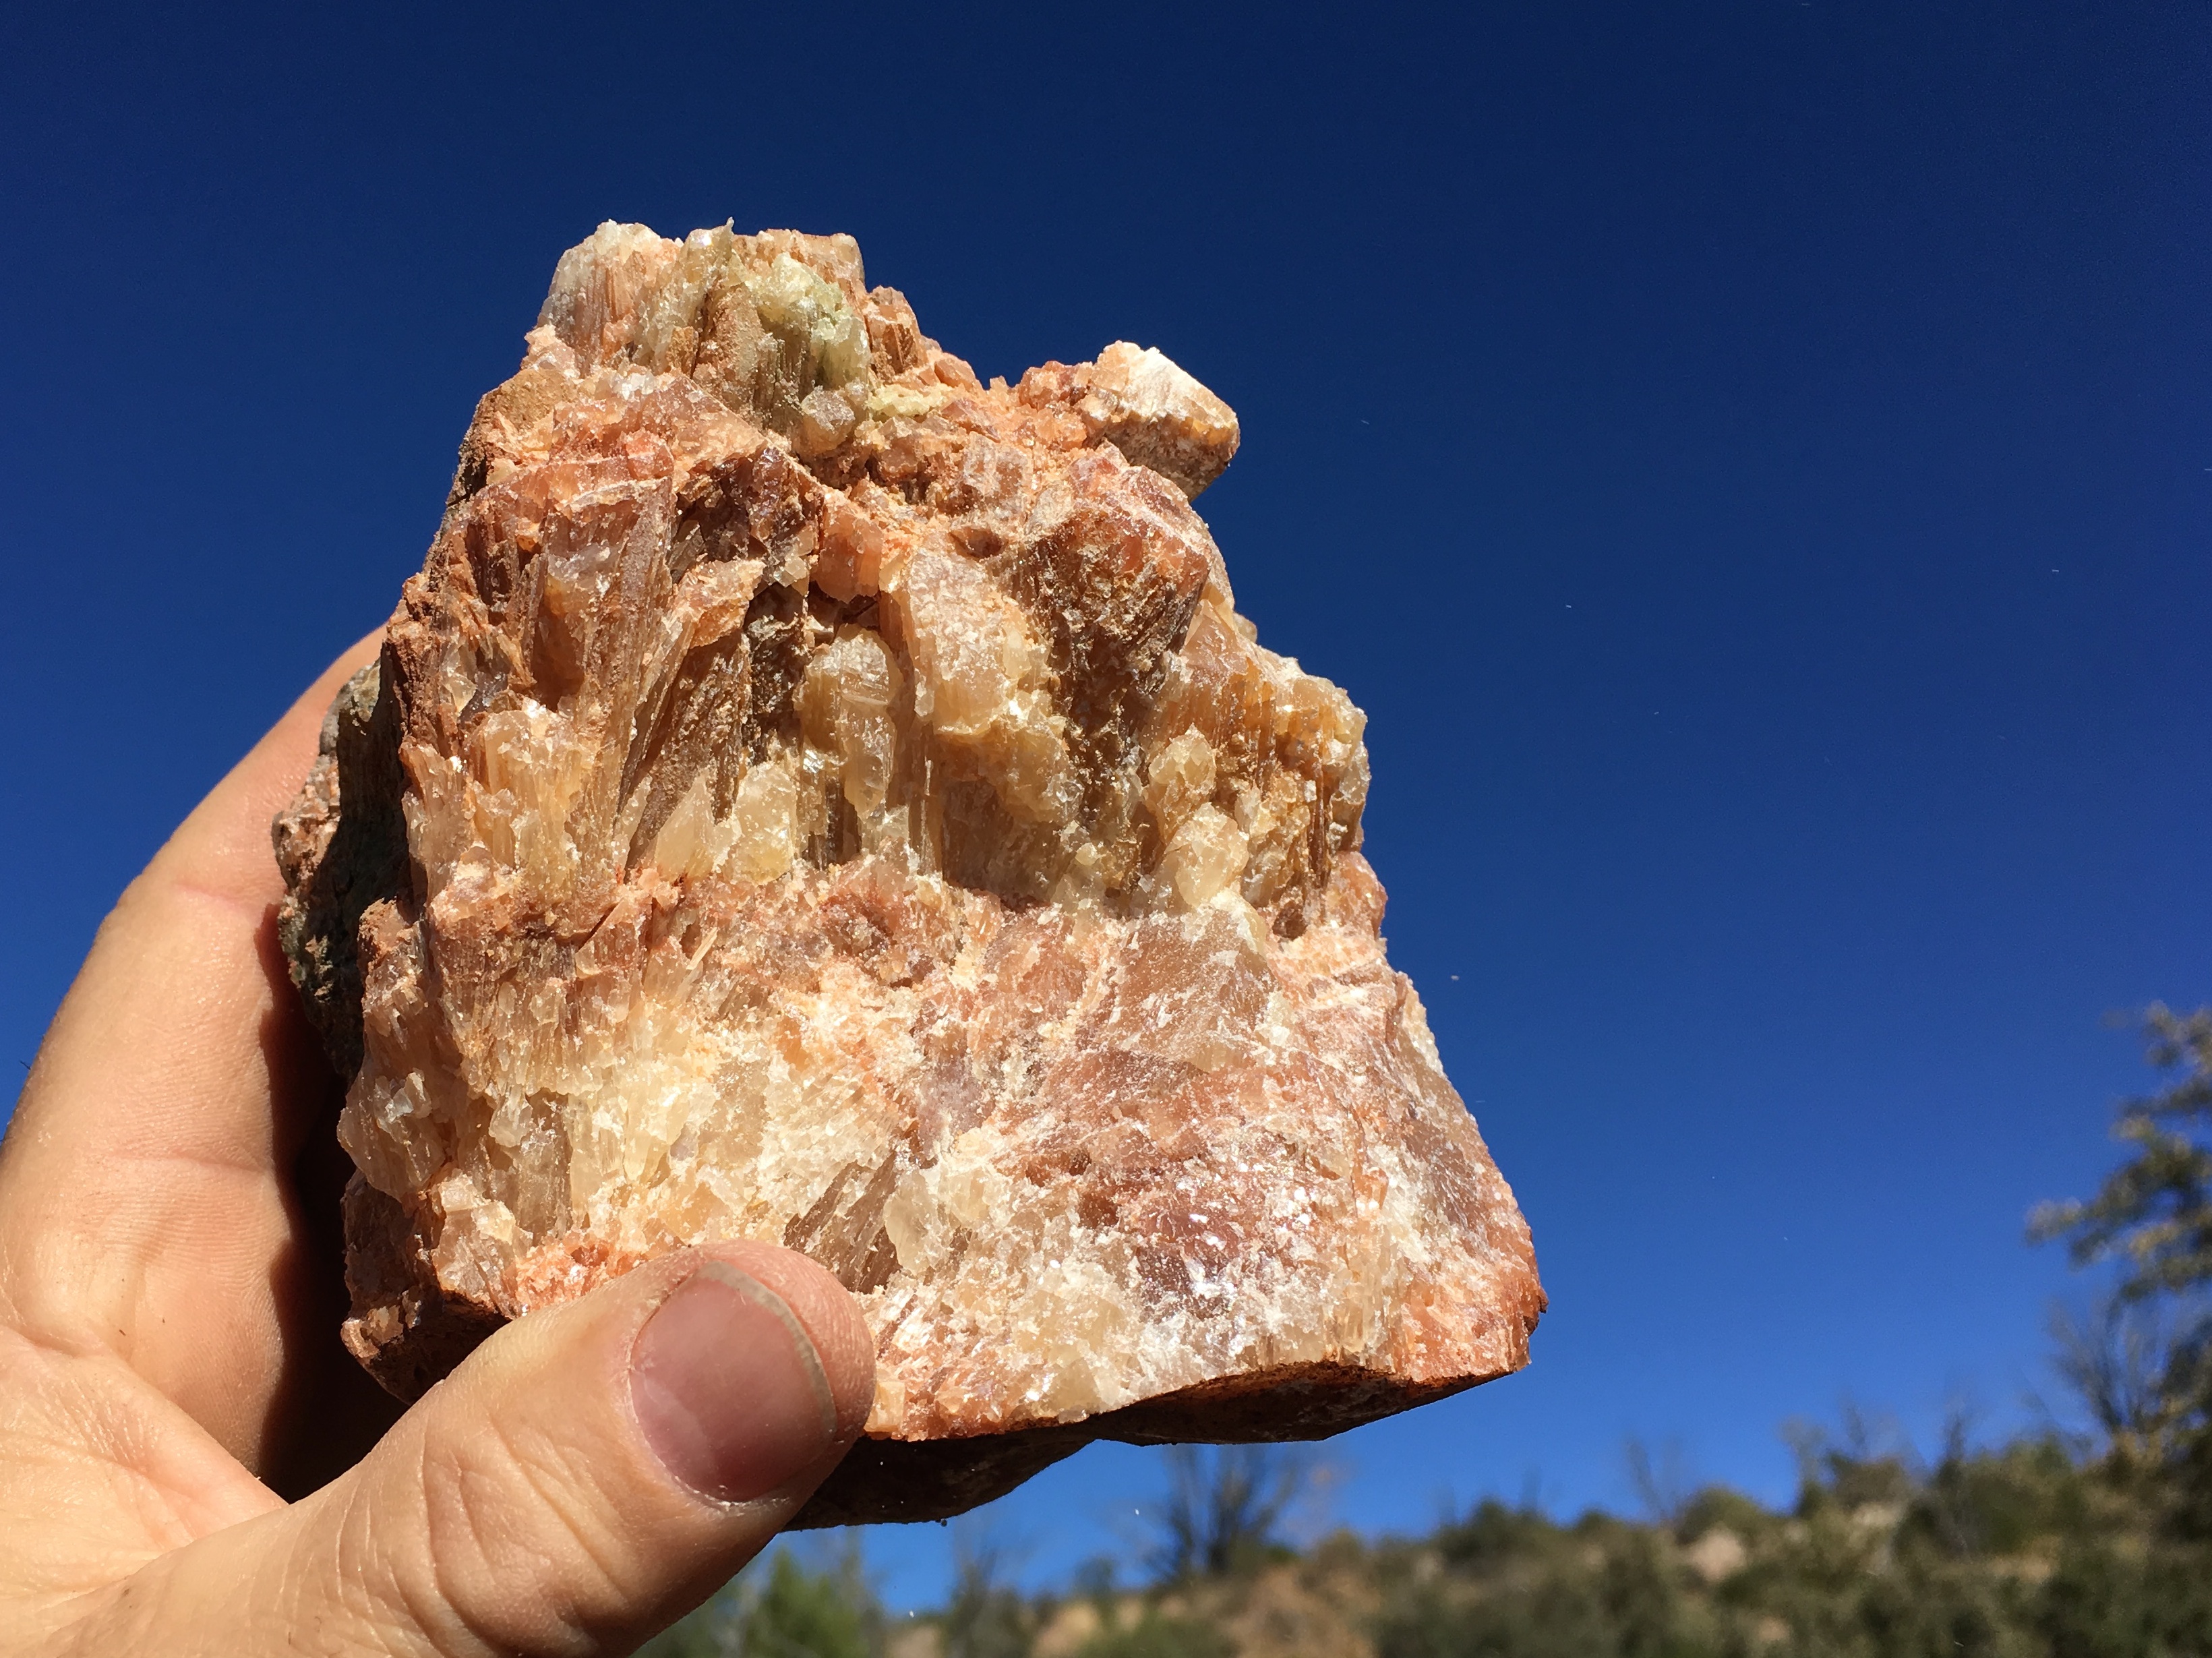
rock, formation, material, geology, mineral